Kushiro Public University of Economics

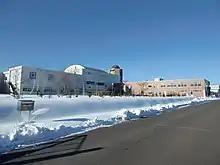
Kushiro Public University of Economics campus

is a public university in Kushiro, Hokkaido, Japan. The school was established in 1988.